James Cagney

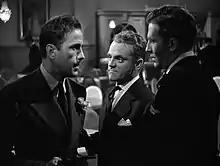
Humphrey Bogart with Cagney and Jeffrey Lynn in "The Roaring Twenties" (1939)

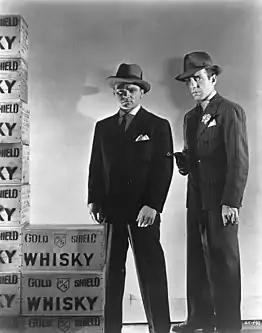
Cagney and Bogart in "The Roaring Twenties" (1939)

During his first year back at Warner Bros., Cagney became the studio's highest earner, making $324,000. He starred with George Raft in the smash hit "Each Dawn I Die", an extremely entertaining prison movie that was so successful at the box office that it prompted the studio to offer Raft an important contract in the wake of his departure from Paramount. In addition, Cagney made "The Oklahoma Kid", a memorable Western with Humphrey Bogart as the black-clad villain. Cagney completed his first decade of movie-making in 1939 with "The Roaring Twenties", his first film with Raoul Walsh and his last with Bogart. After "The Roaring Twenties", it would be a decade before Cagney made another gangster film. Cagney again received good reviews; Graham Greene stated, "Mr. Cagney, of the bull-calf brow, is as always a superb and witty actor". "The Roaring Twenties" was the last film in which Cagney's character's violence was explained by poor upbringing, or his environment, as was the case in "The Public Enemy". From that point on, violence was attached to mania, as in "White Heat". In 1939 Cagney was second to only Gary Cooper in the national acting wage stakes, earning $368,333.